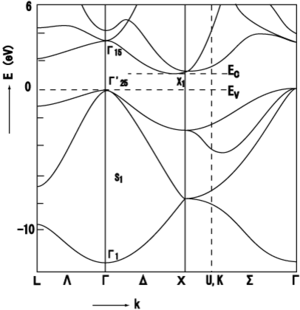
Un semi-conducteur est un matériau qui a les caractéristiques électriques d'un isolant, mais pour lequel la probabilité qu'un électron puisse contribuer à un courant électrique, quoique faible, est suffisamment importante. En d'autres termes, la conductivité électrique d'un semi-conducteur est intermédiaire entre celle des métaux et celle des isolants.